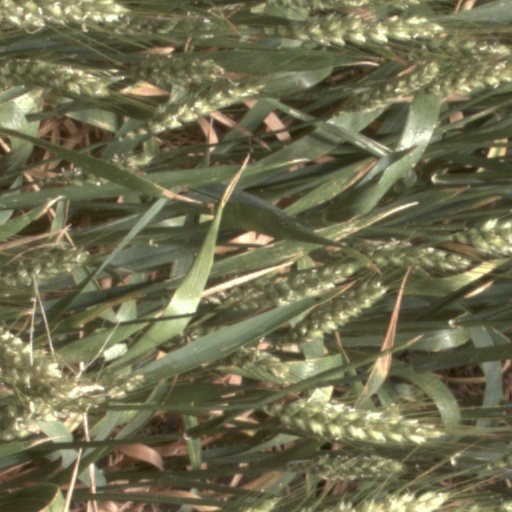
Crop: wheat